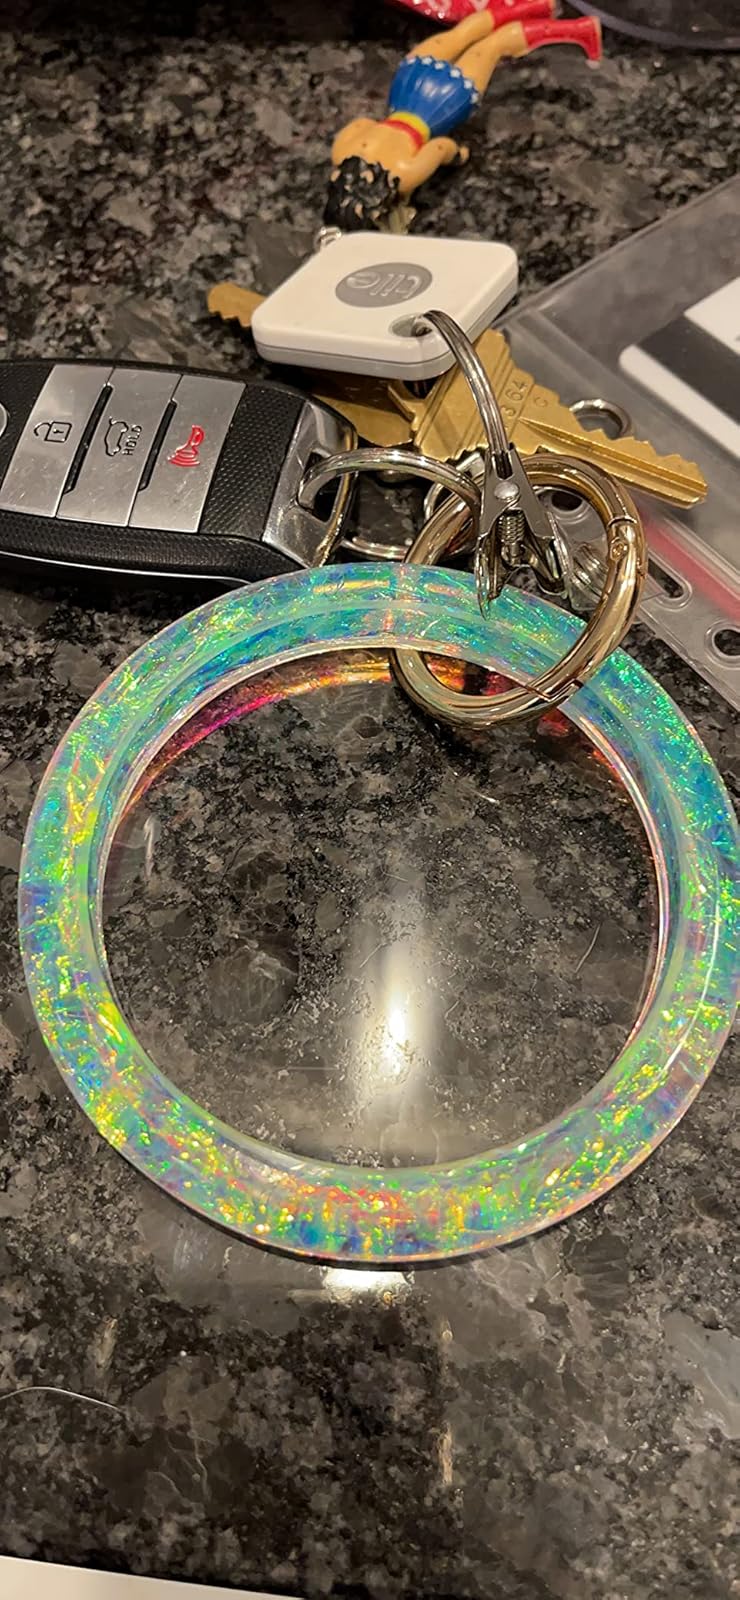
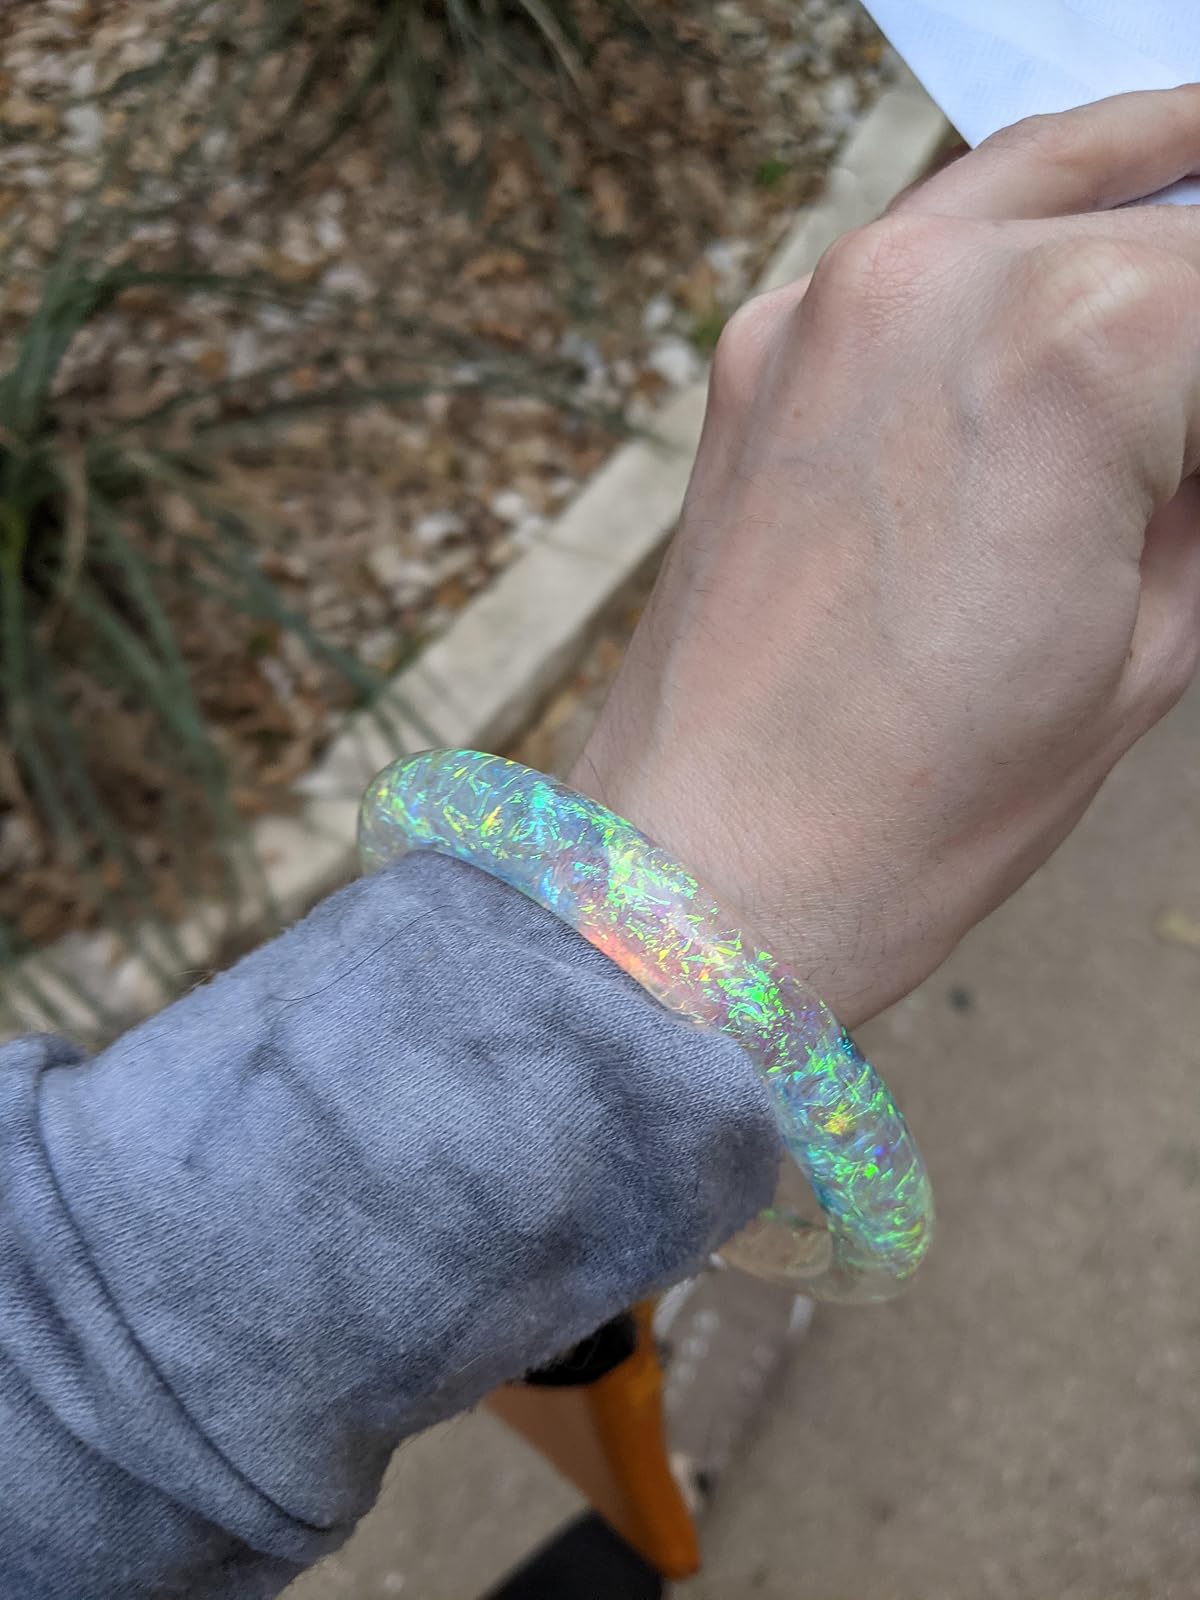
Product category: accessories_keychain
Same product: yes